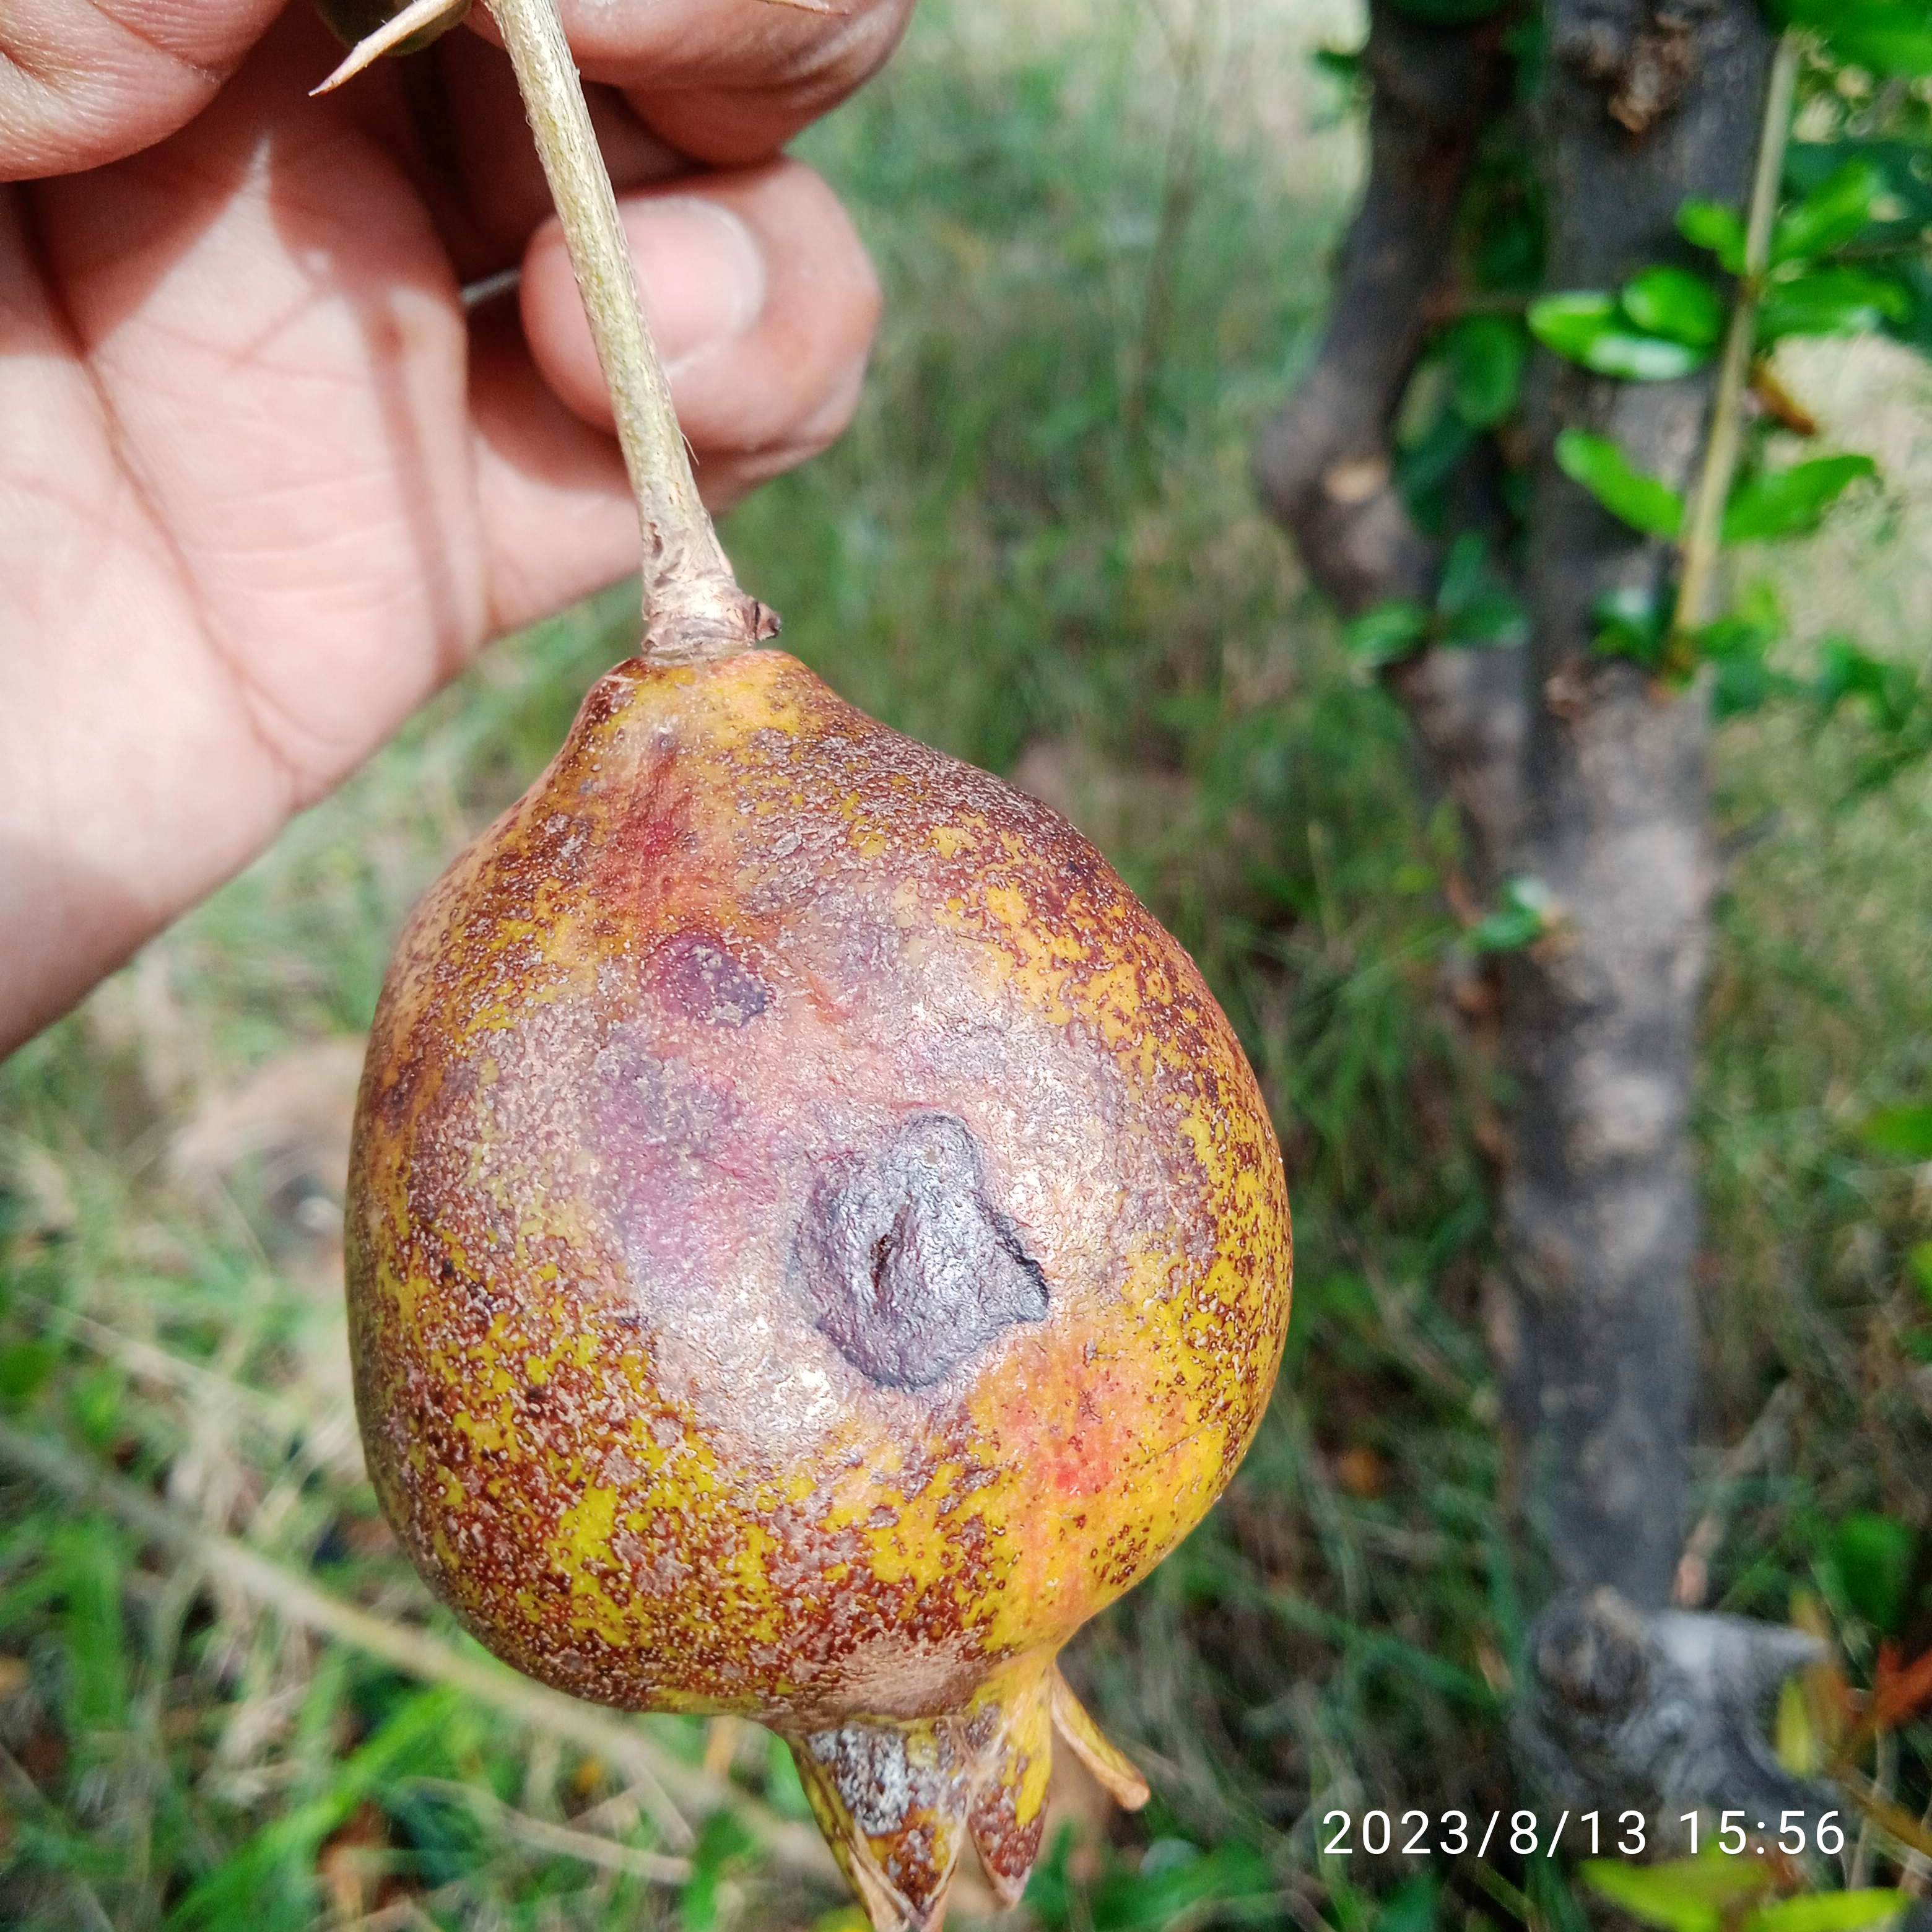
Label: Cercospora